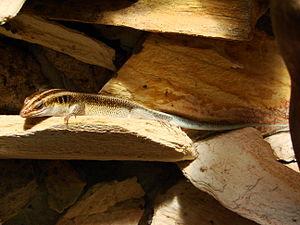
Eutropis quadricarinata est une espèce de sauriens de la famille des Scincidae.